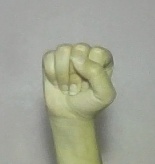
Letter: saad